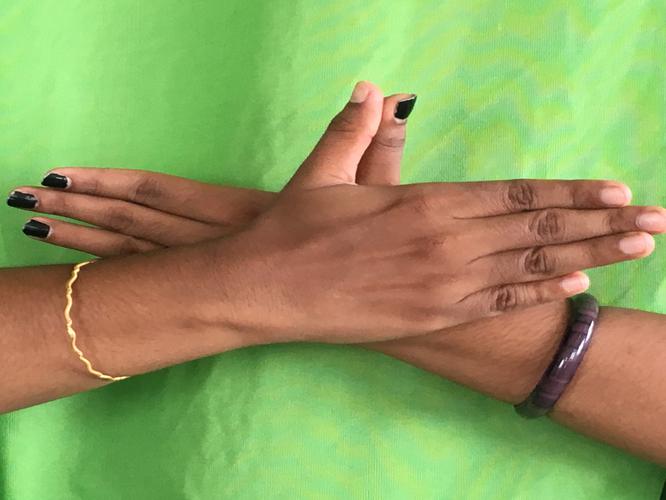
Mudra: Garuda
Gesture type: double_hand